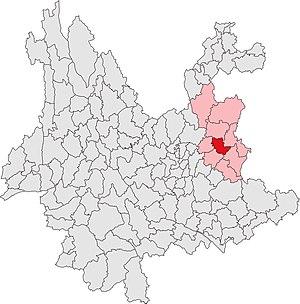
Le district de Qilin est une subdivision administrative de la province du Yunnan en Chine. Il est placé sous la juridiction administrative de la ville-préfecture de Qujing.